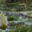
Label: otter